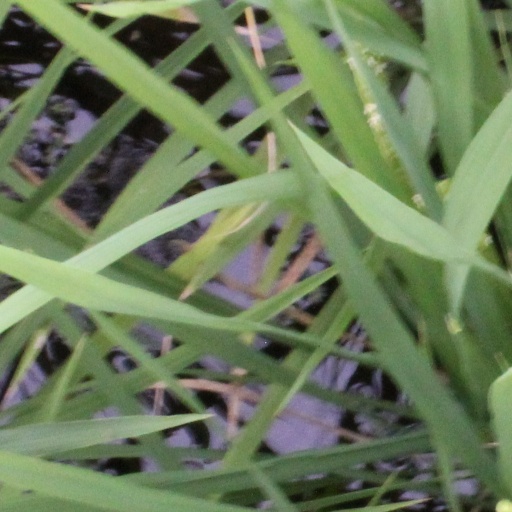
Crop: rice